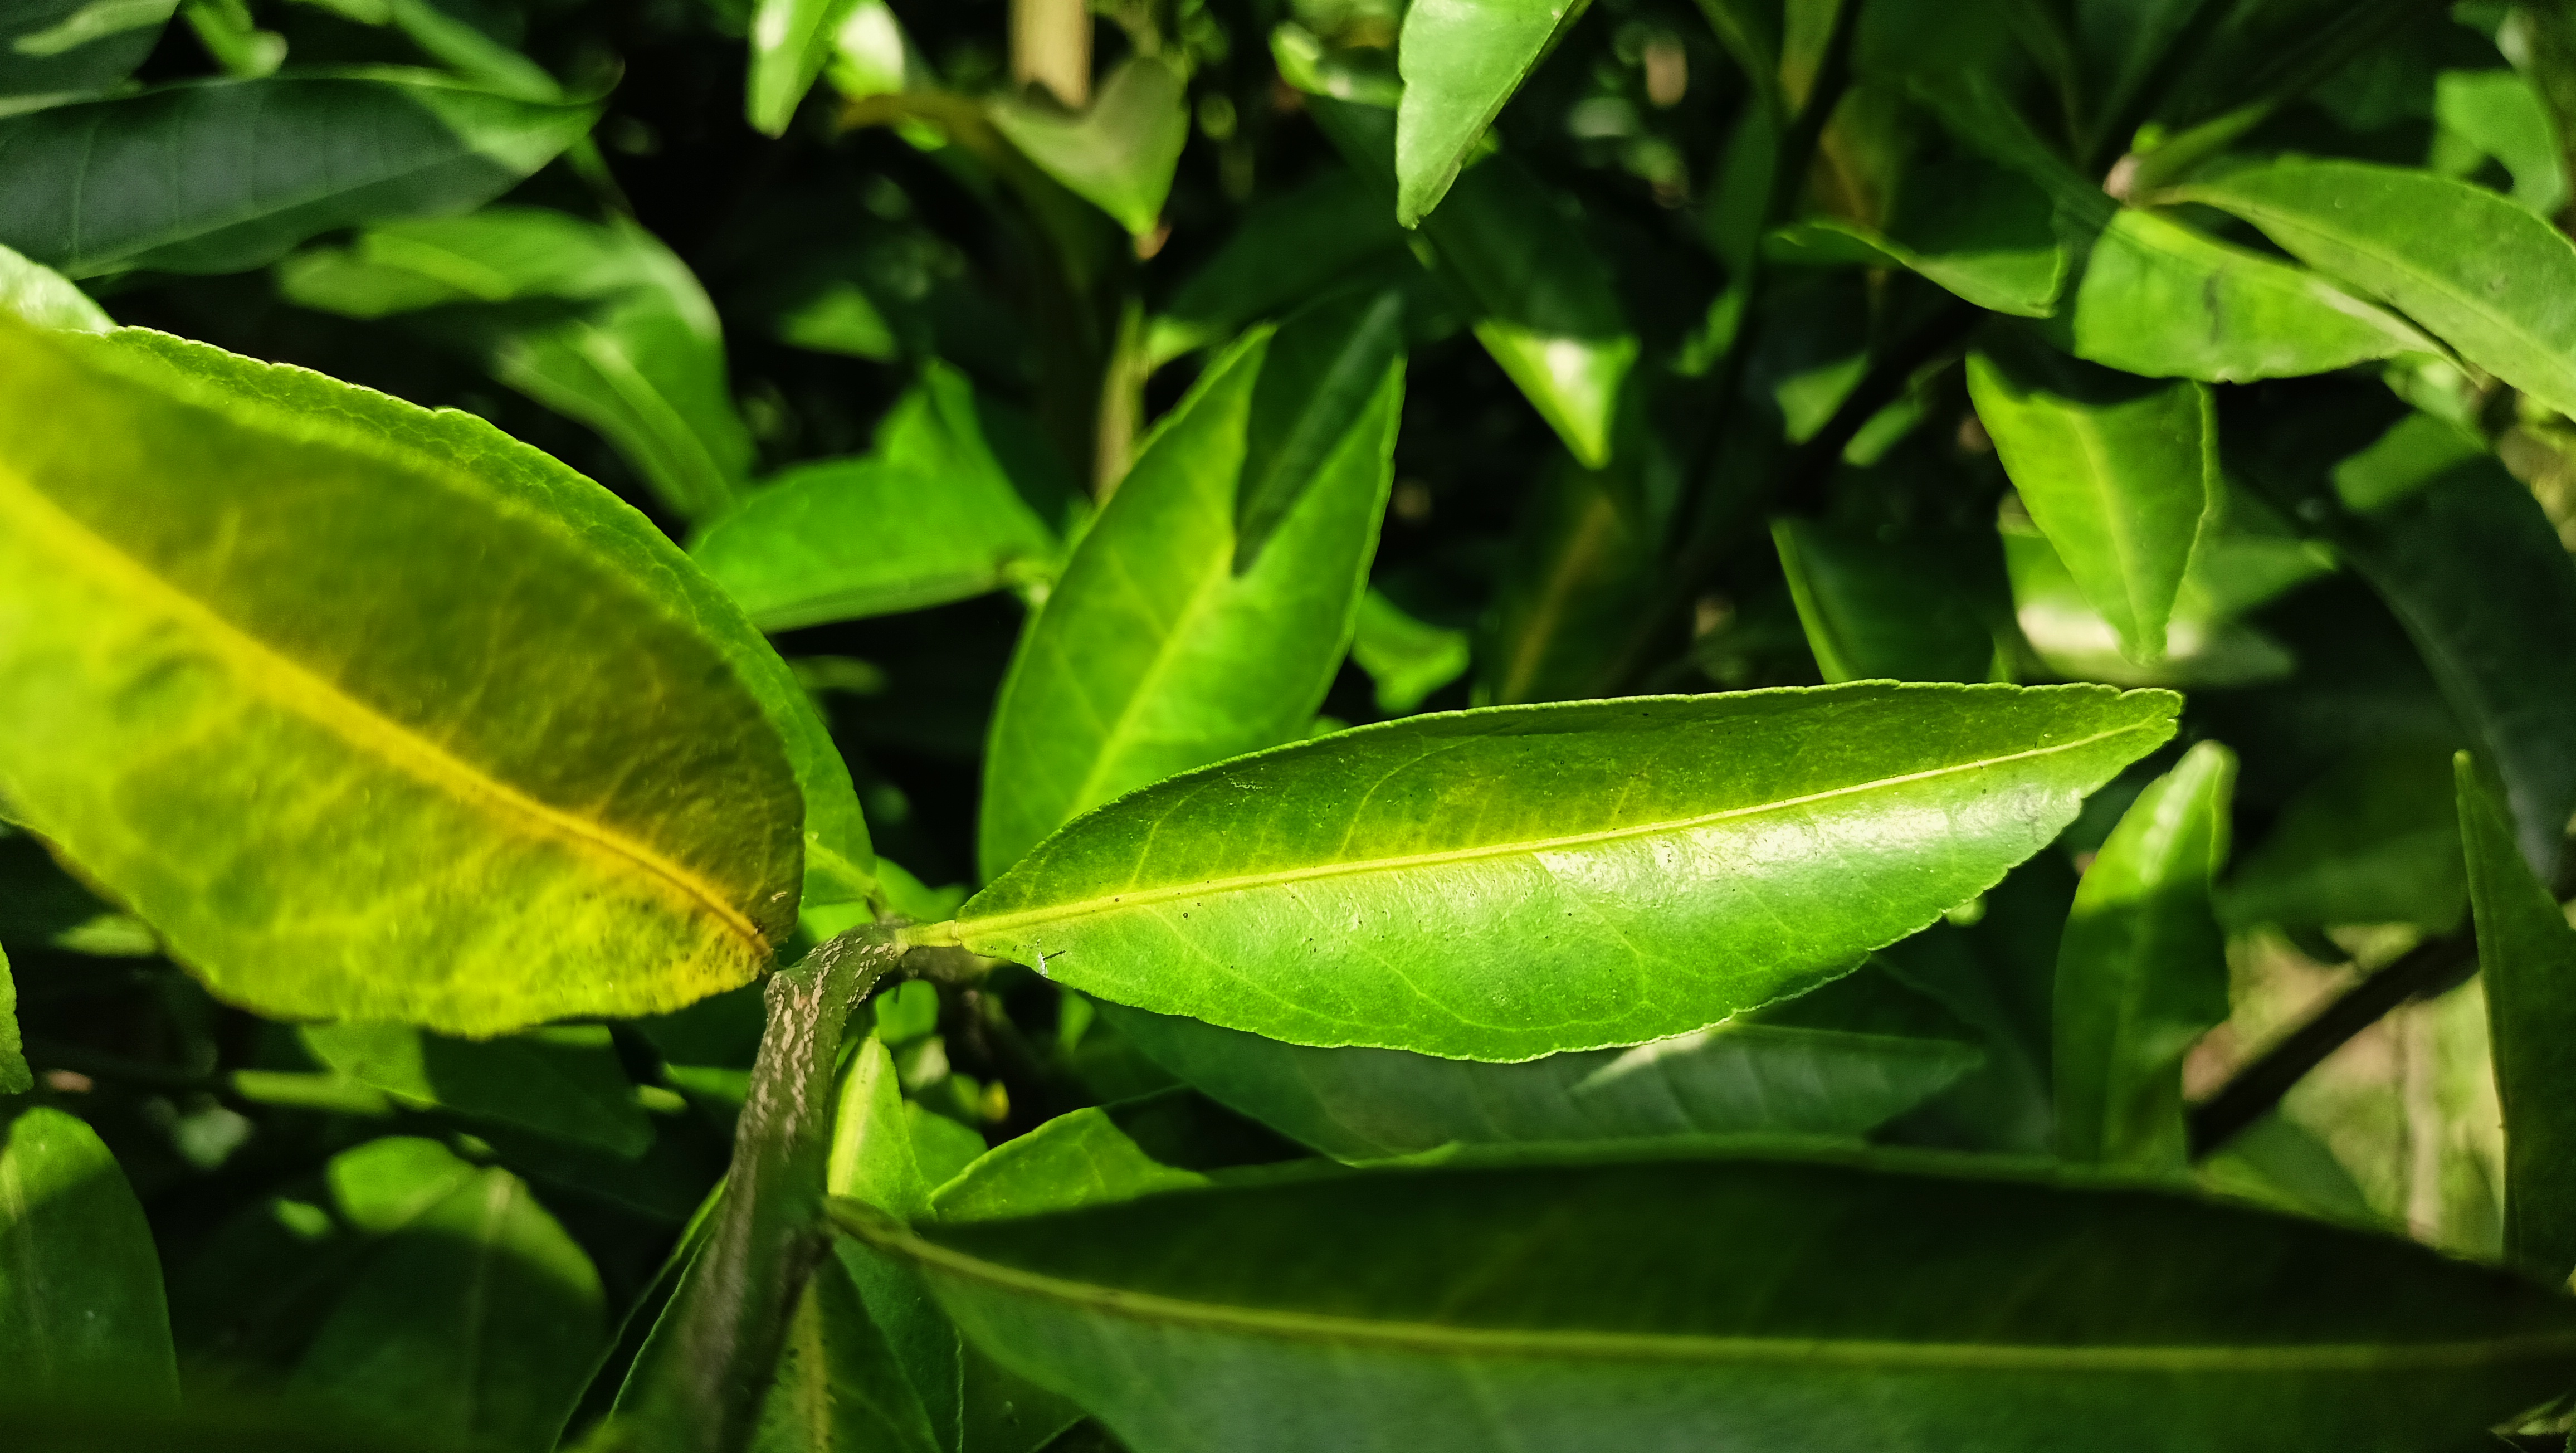
Mandarin leaf variety: Mandaring